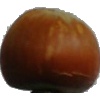
Label: nut_forest